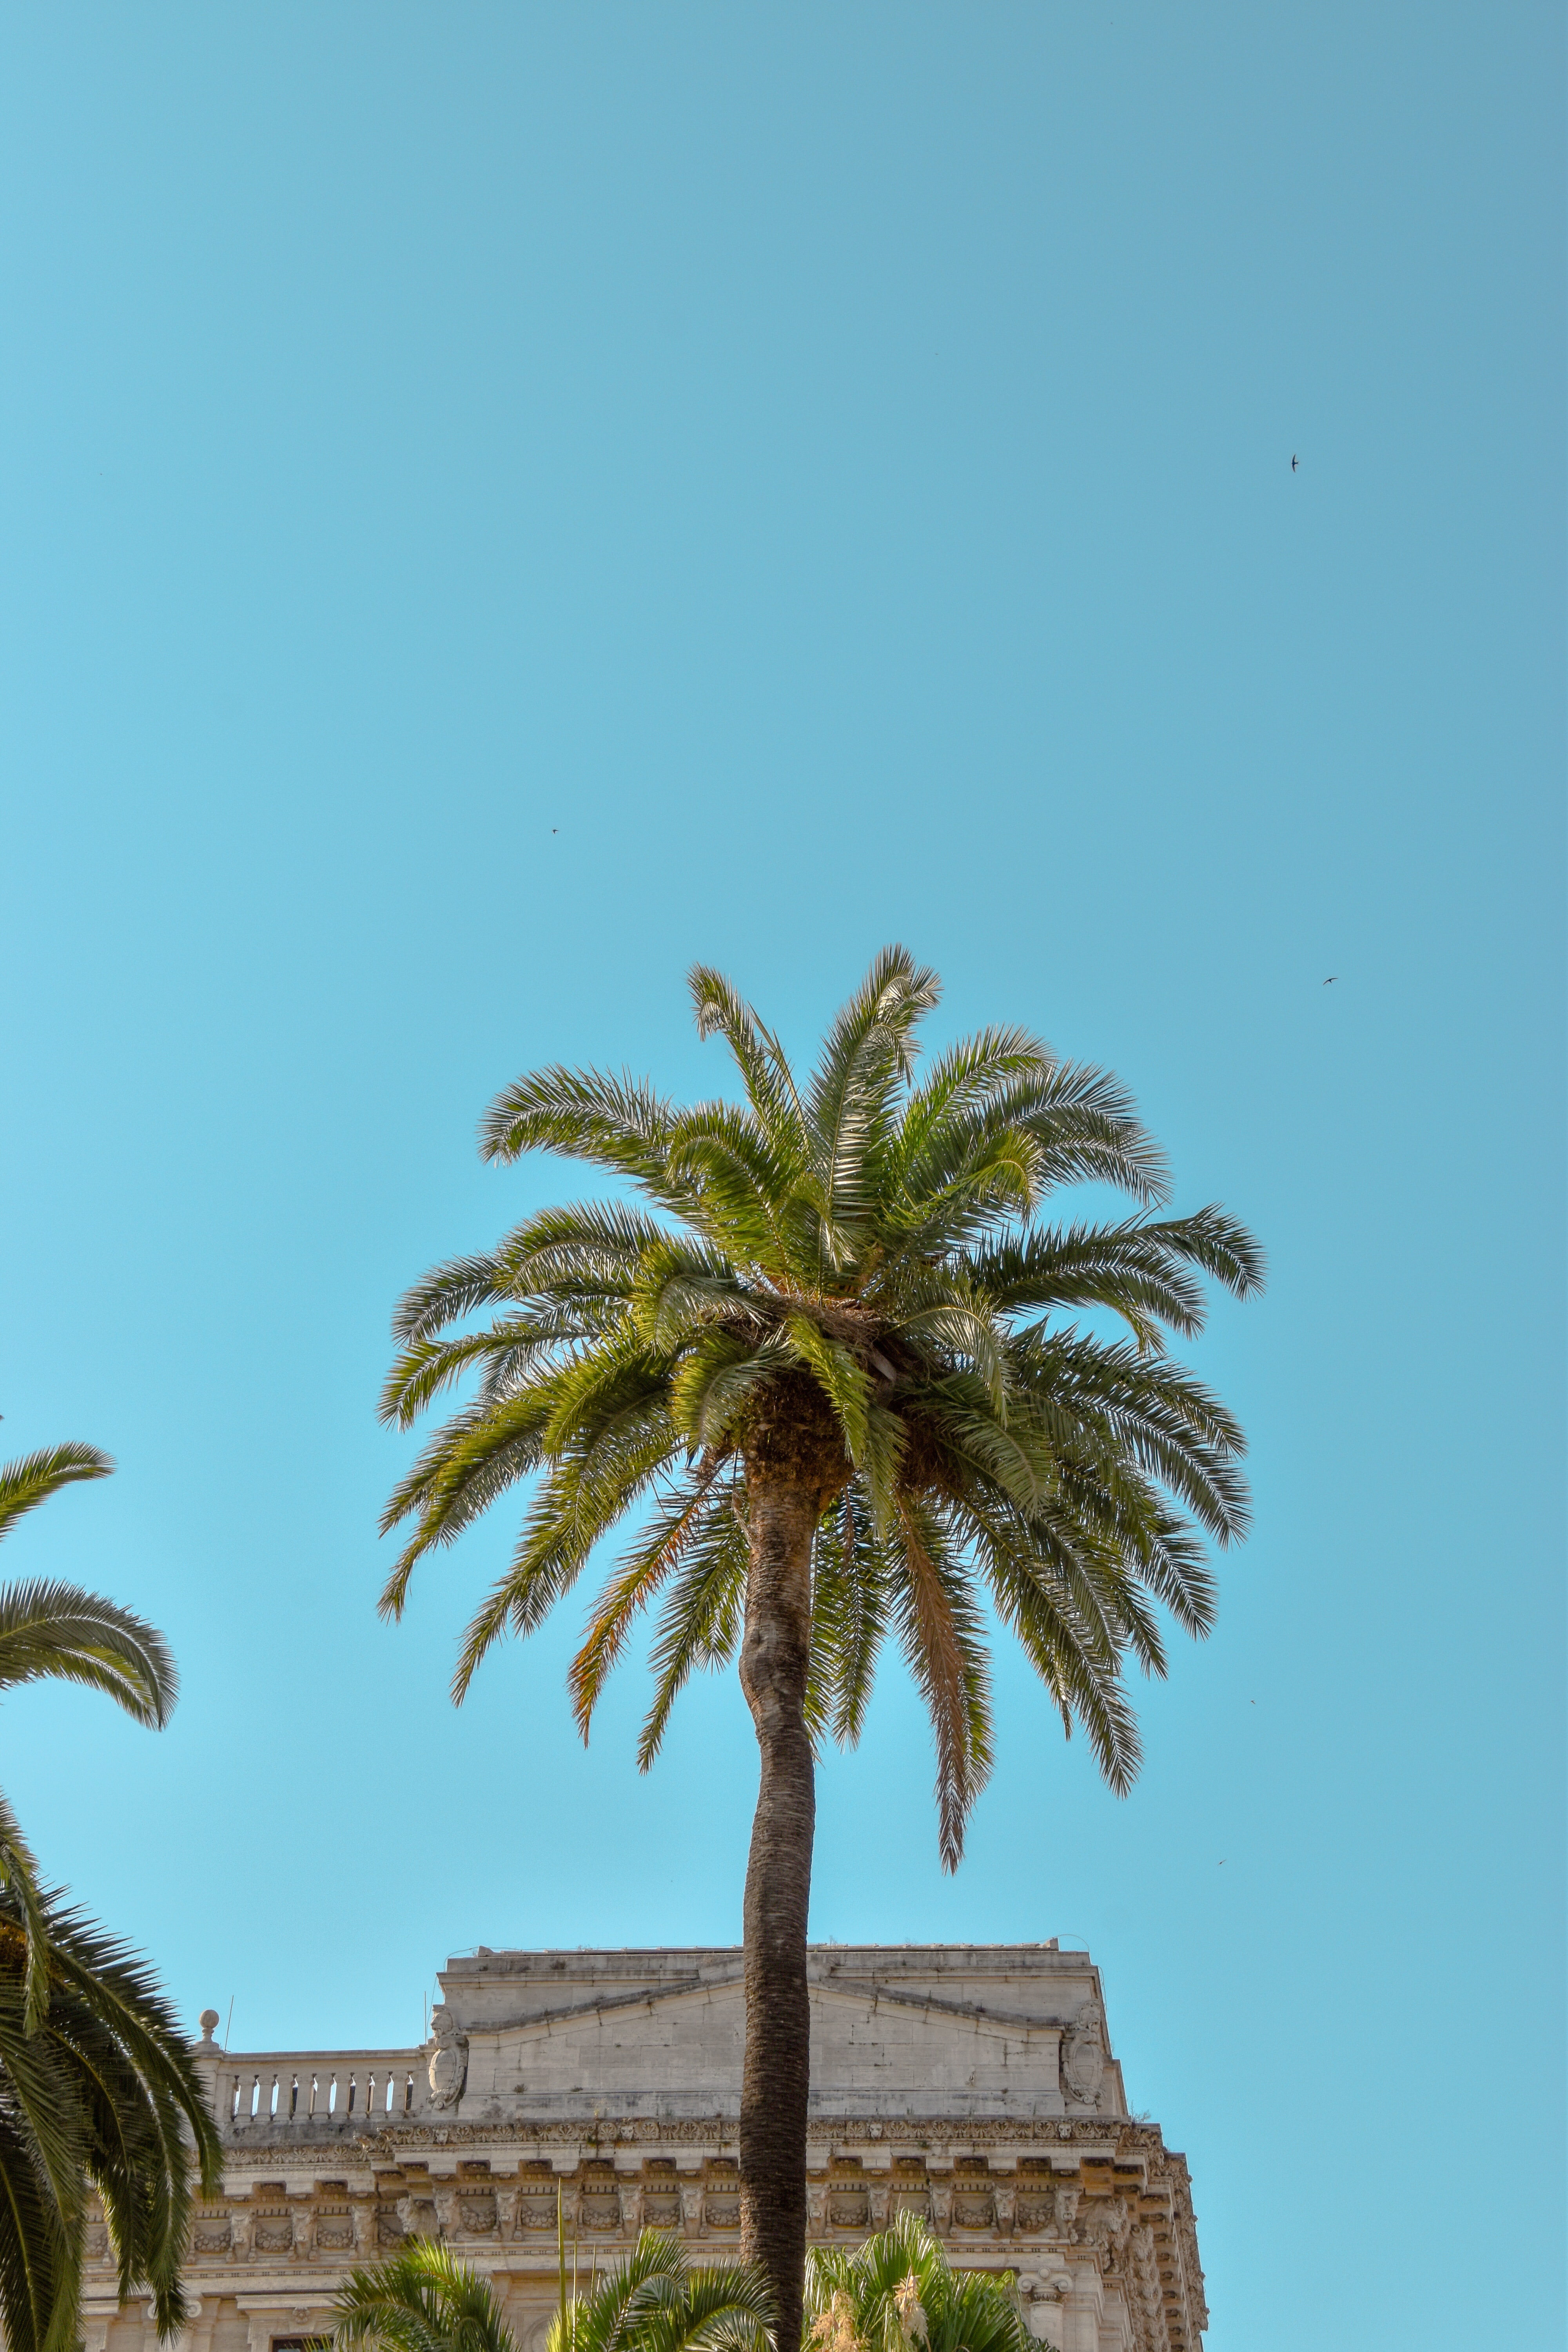
natural, sky, building, plant, daytime, window, tree, arecales, cloud, terrestrial plant, tower, woody plant, fruit, palm tree, city, landscape, attalea speciosa, facade, flowering plant, tourism, Desert Palm, town, house, arch, tropics, horizon, elaeis, vacation